Burhan Kuzu

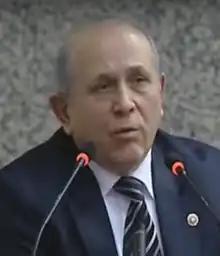
Burhan Kuzu in December 2011

Burhan Kuzu (1 January 1955 – 1 November 2020) was a Turkish politician of the Justice and Development Party who served as a member of the Grand National Assembly of Turkey for Istanbul in the 22nd to 24th and 26th parliaments.